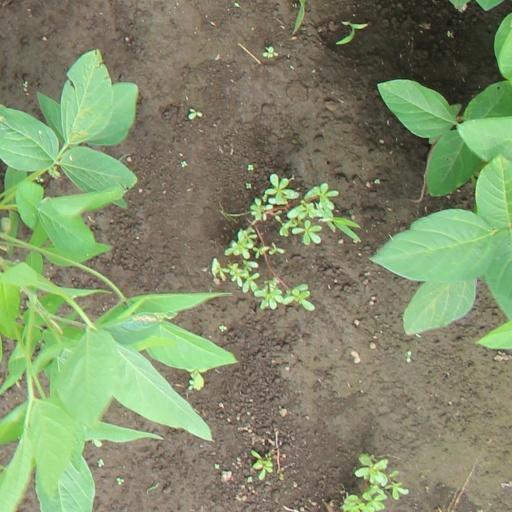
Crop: soybean